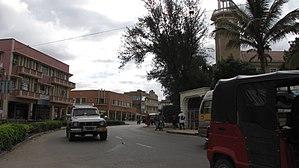
Dodoma est la capitale de la Tanzanie et également celle de la région de Dodoma. Sa population est estimée en 2002 à 324 347 habitants.